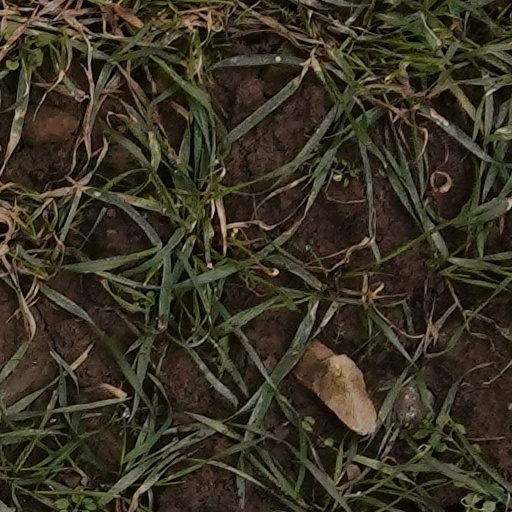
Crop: wheat